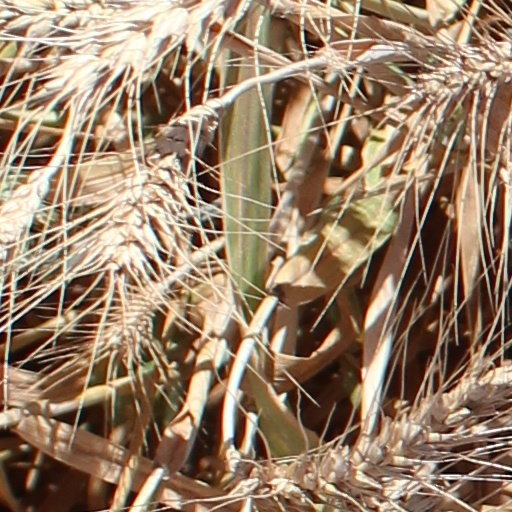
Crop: wheat